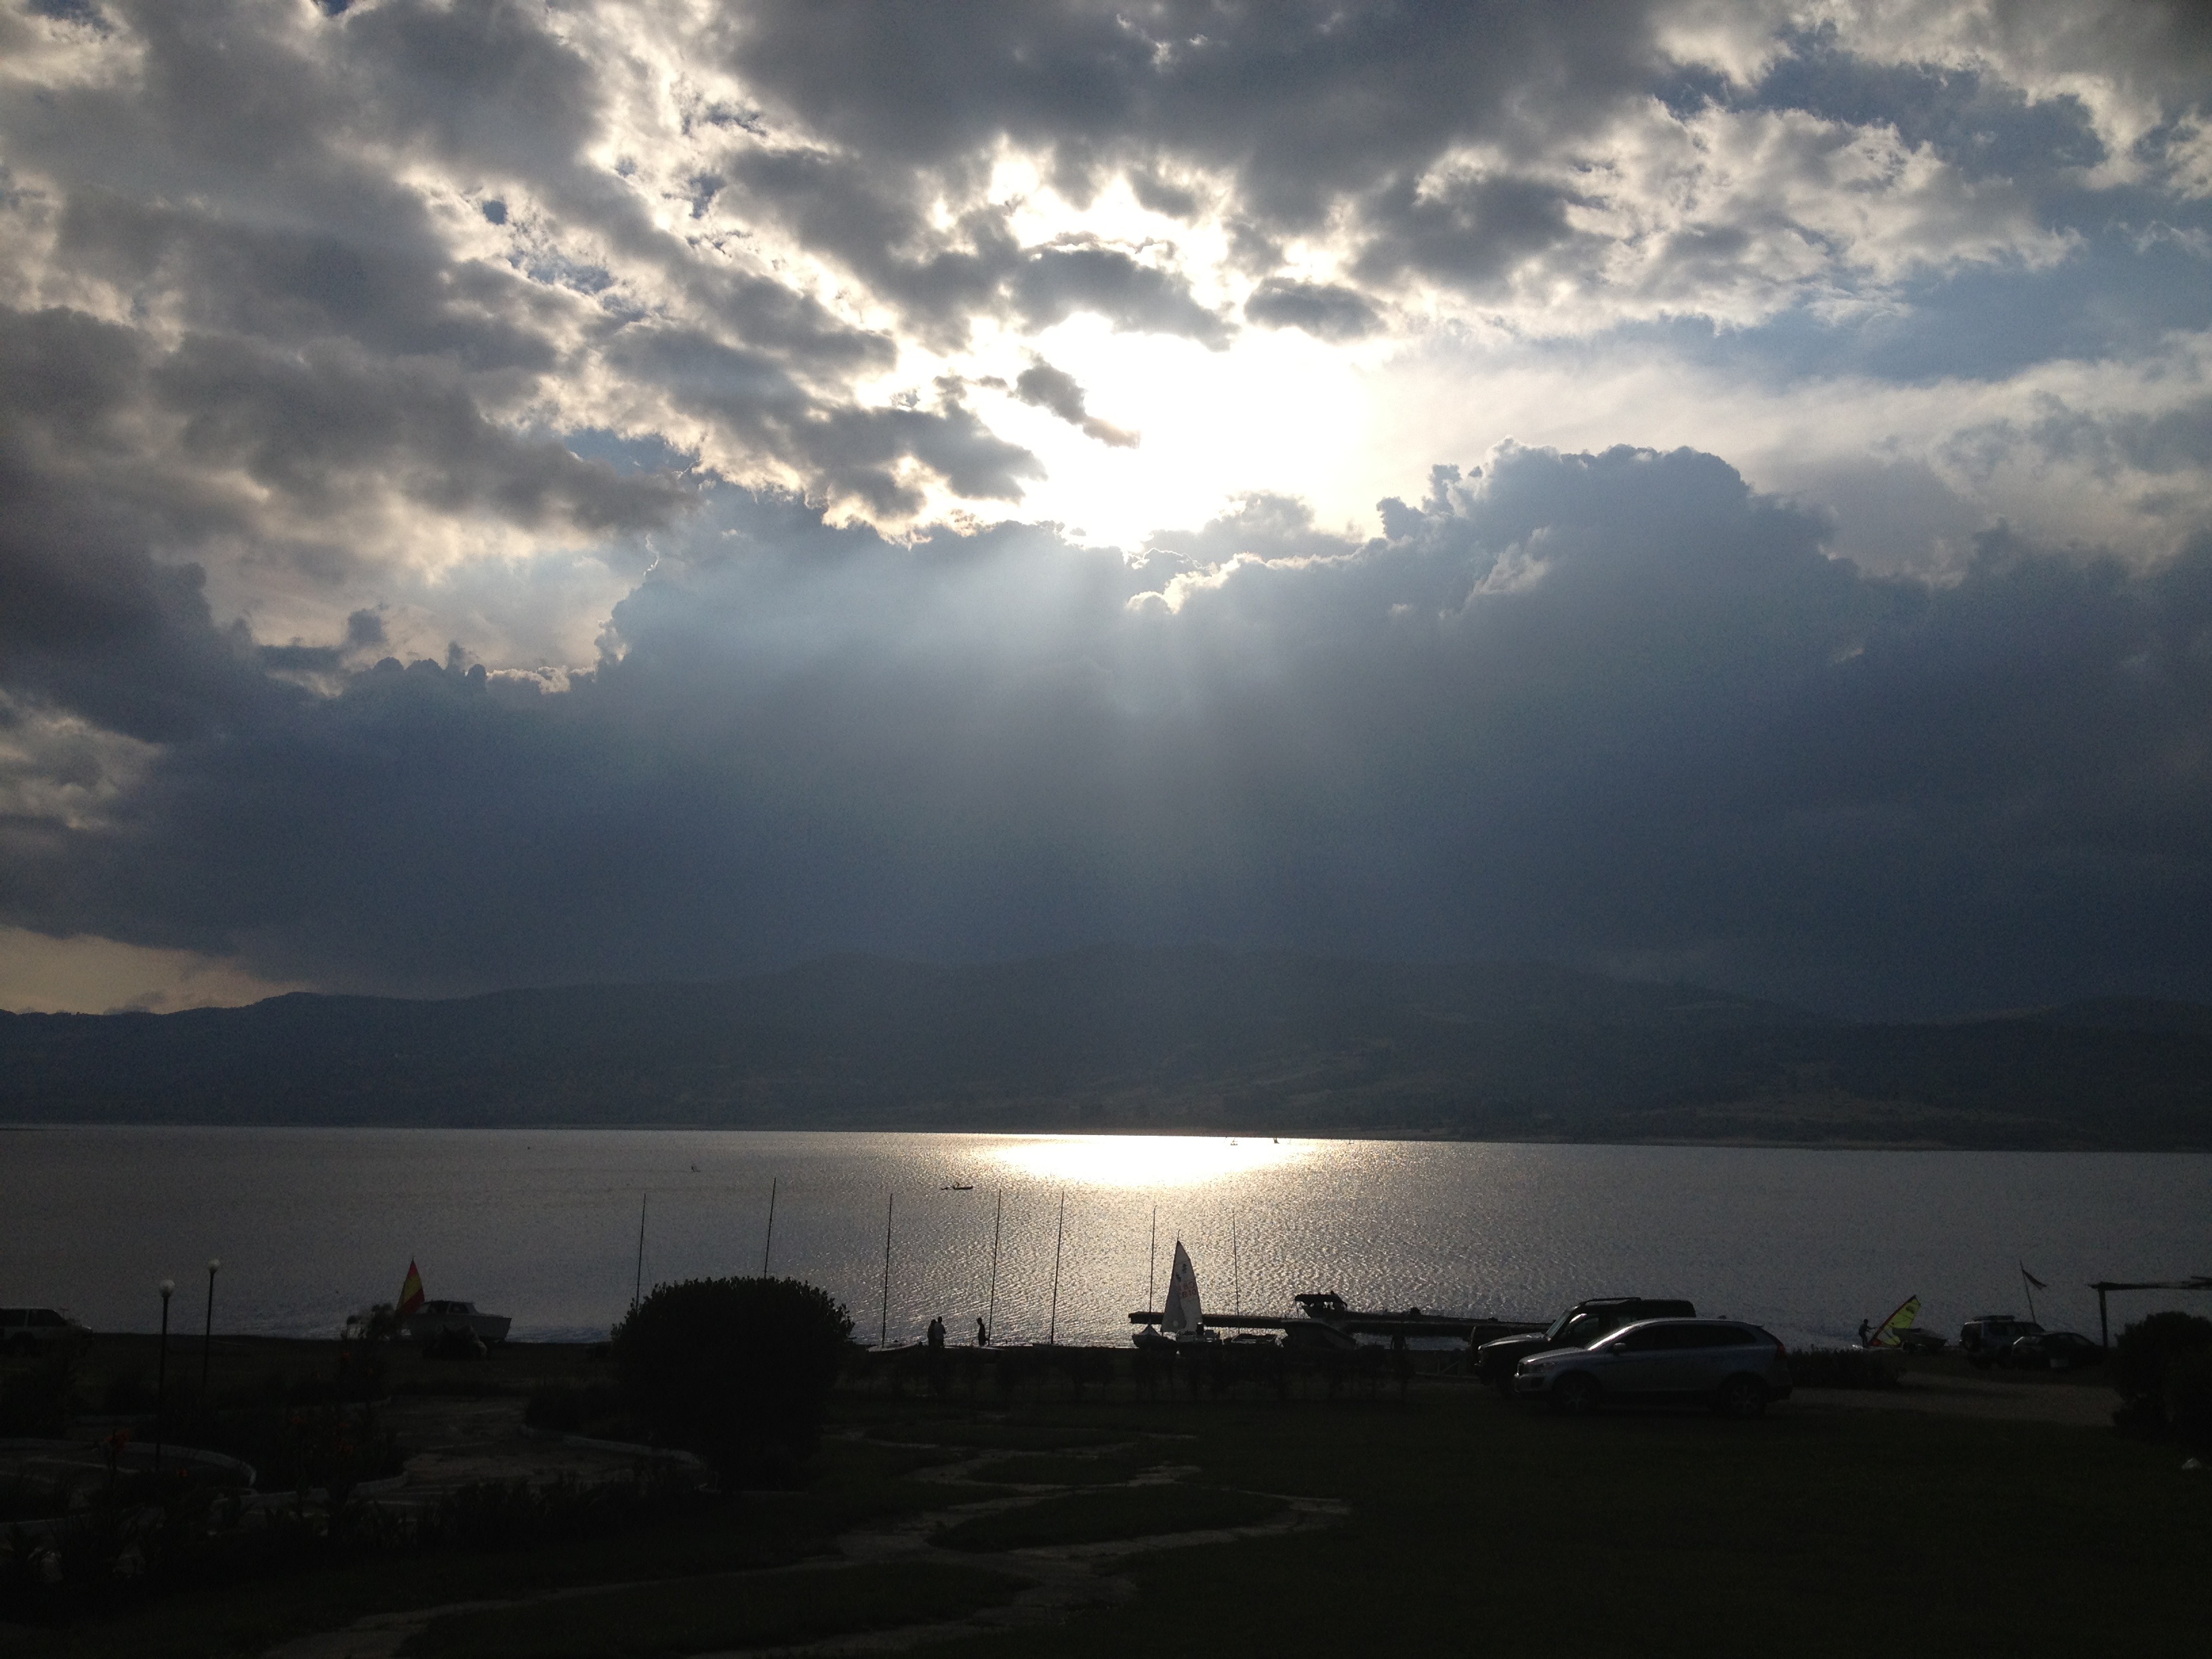
sea, ocean, horizon, cloud, sky, sun, sunrise, sunset, sunlight, morning, lake, dawn, atmosphere, dusk, evening, weather, loch, afterglow, meteorological phenomenon, atmospheric phenomenon